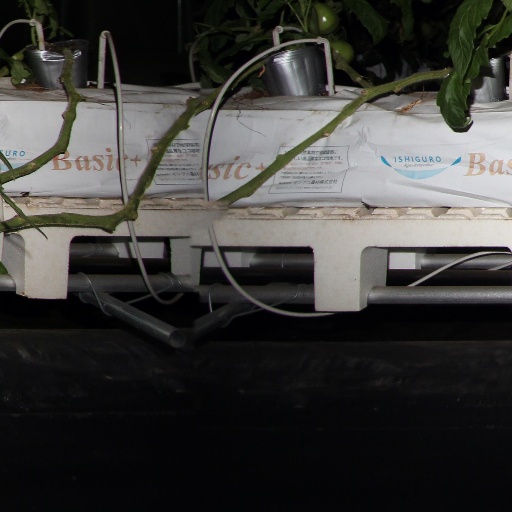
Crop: tomato